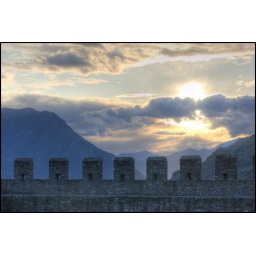
Sunset in the castle grounds, after coming down from the mountains to the north west of the town